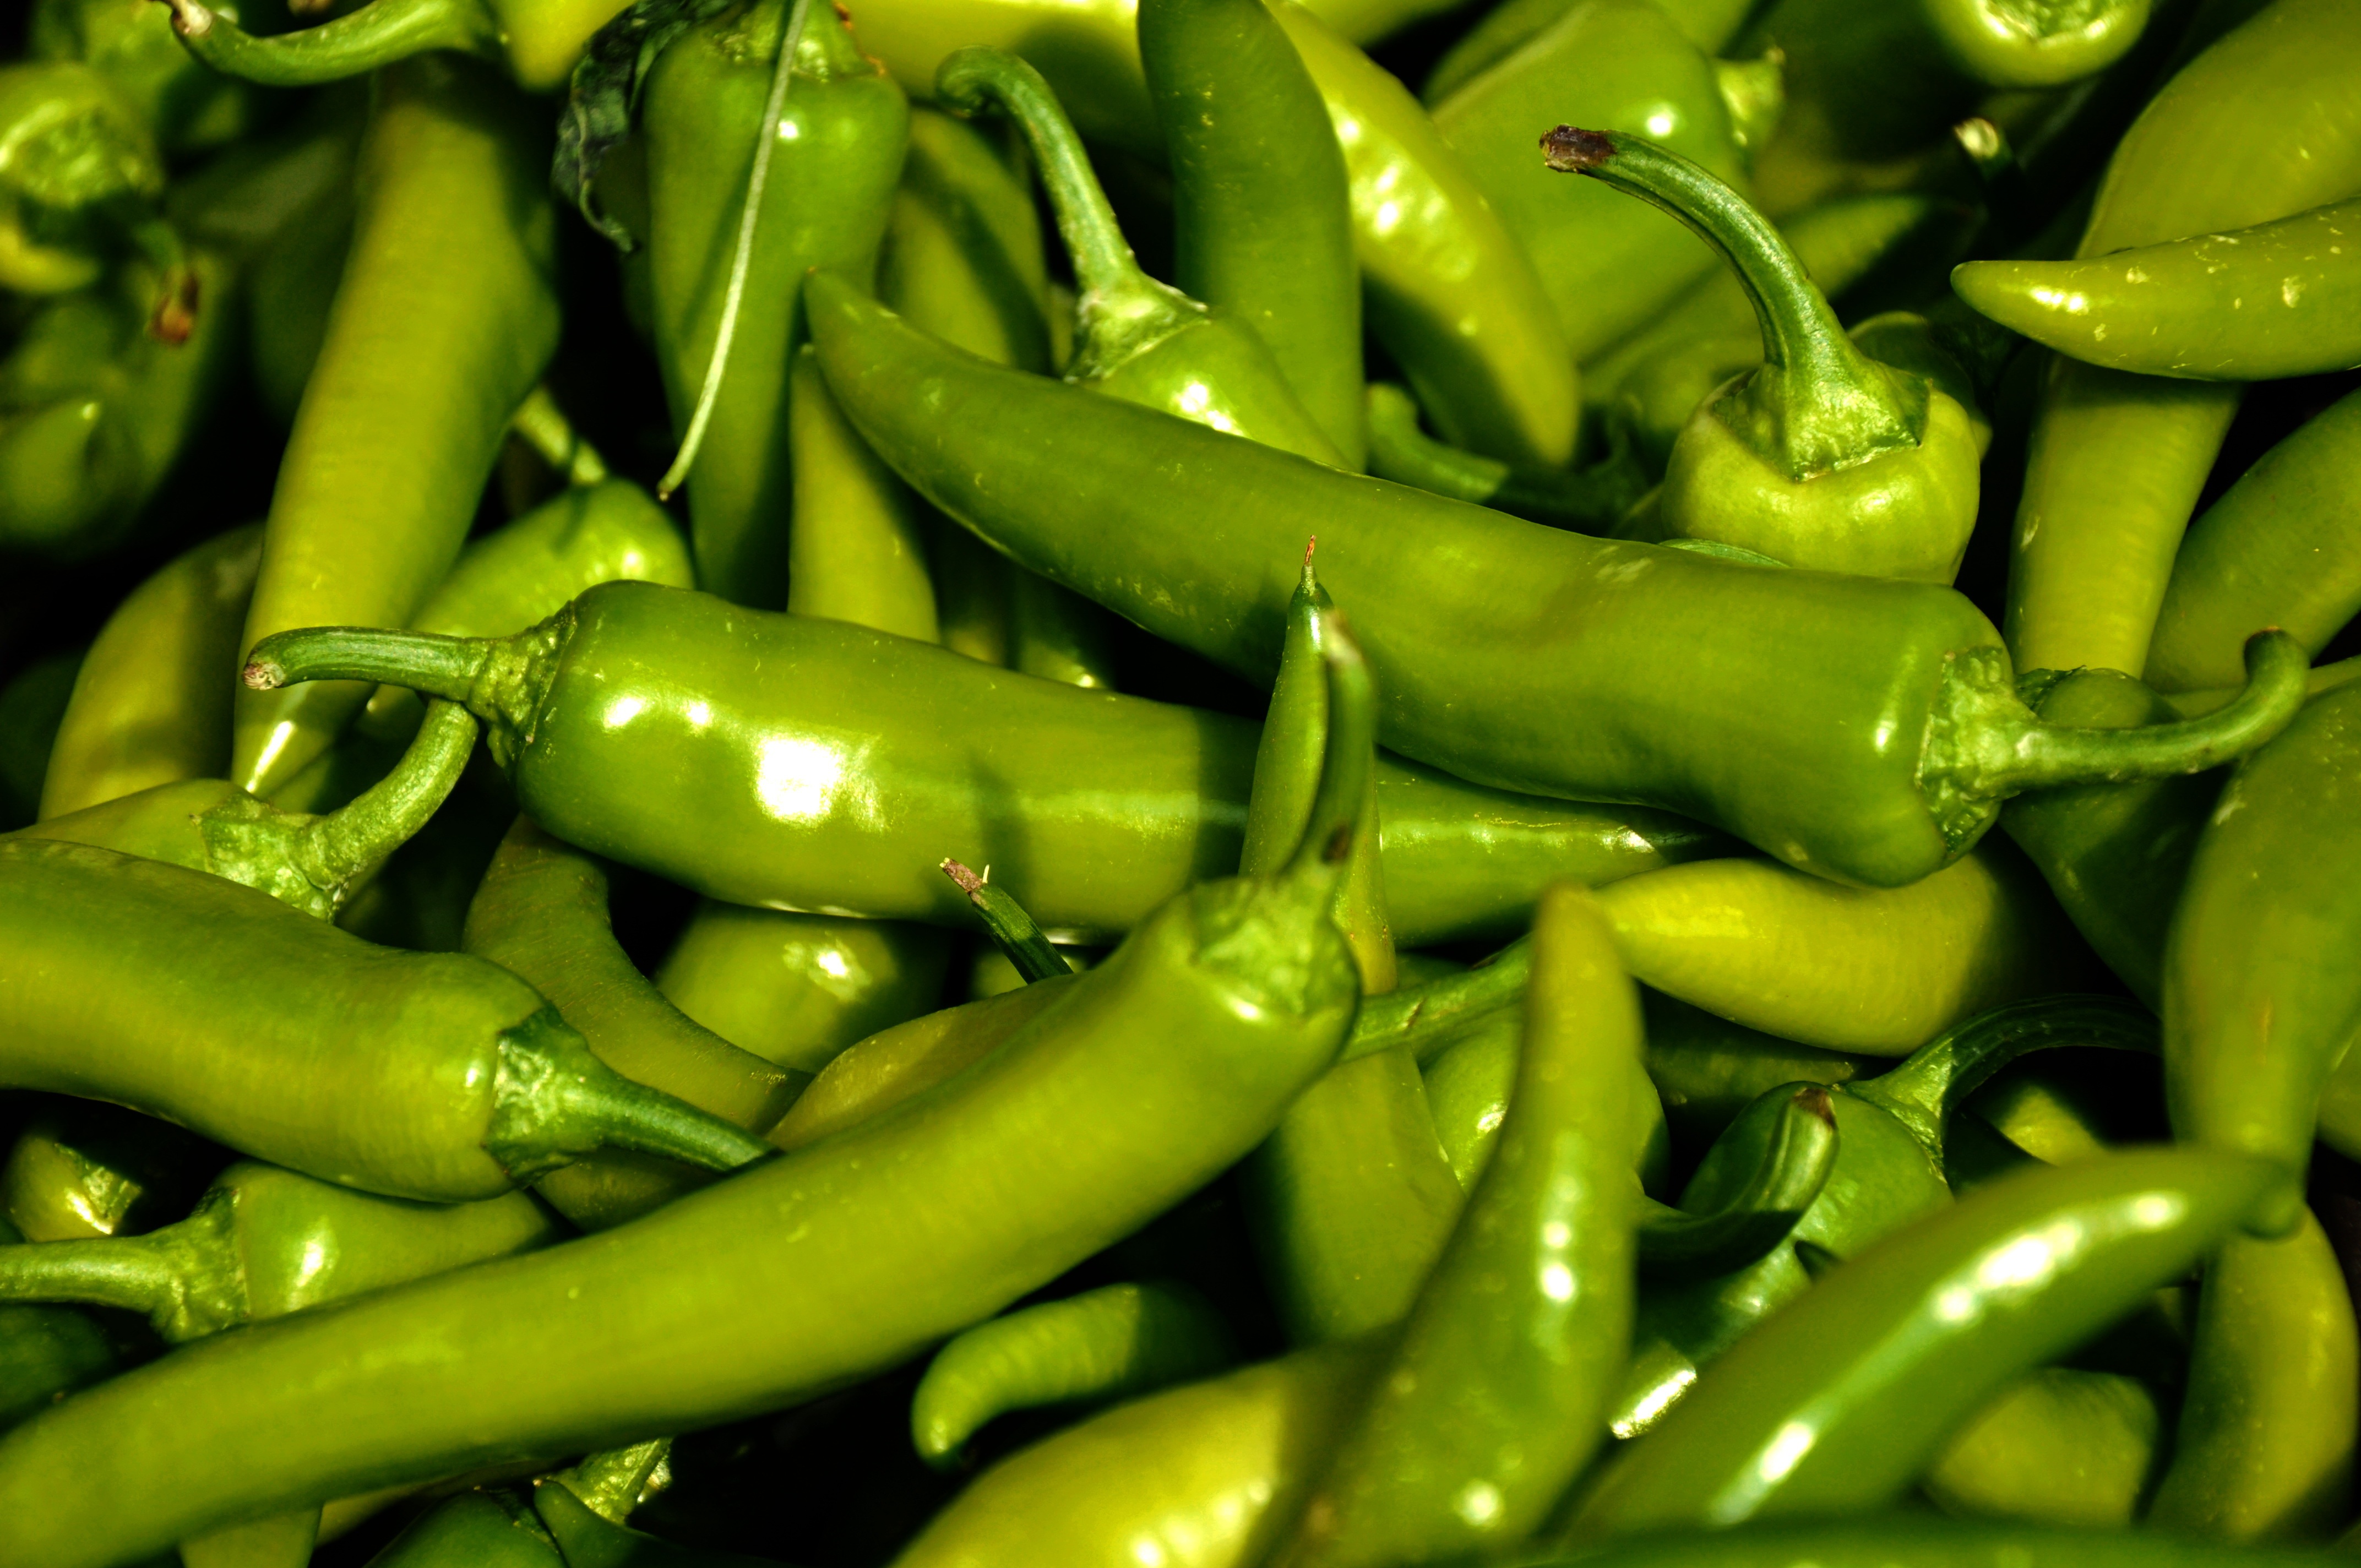
plant, food, produce, vegetable, vegetables, bell pepper, flowering plant, jalapeno, chili pepper, green pepper, cayenne pepper, land plant, snap pea, bird's eye chili, serrano pepper, peperoncini, bell peppers and chili peppers, pimiento